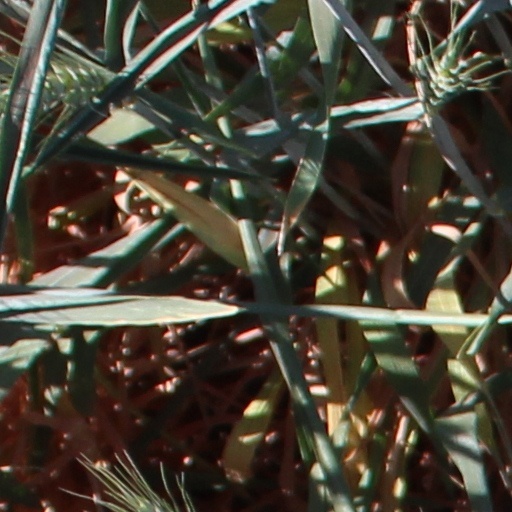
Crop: wheat